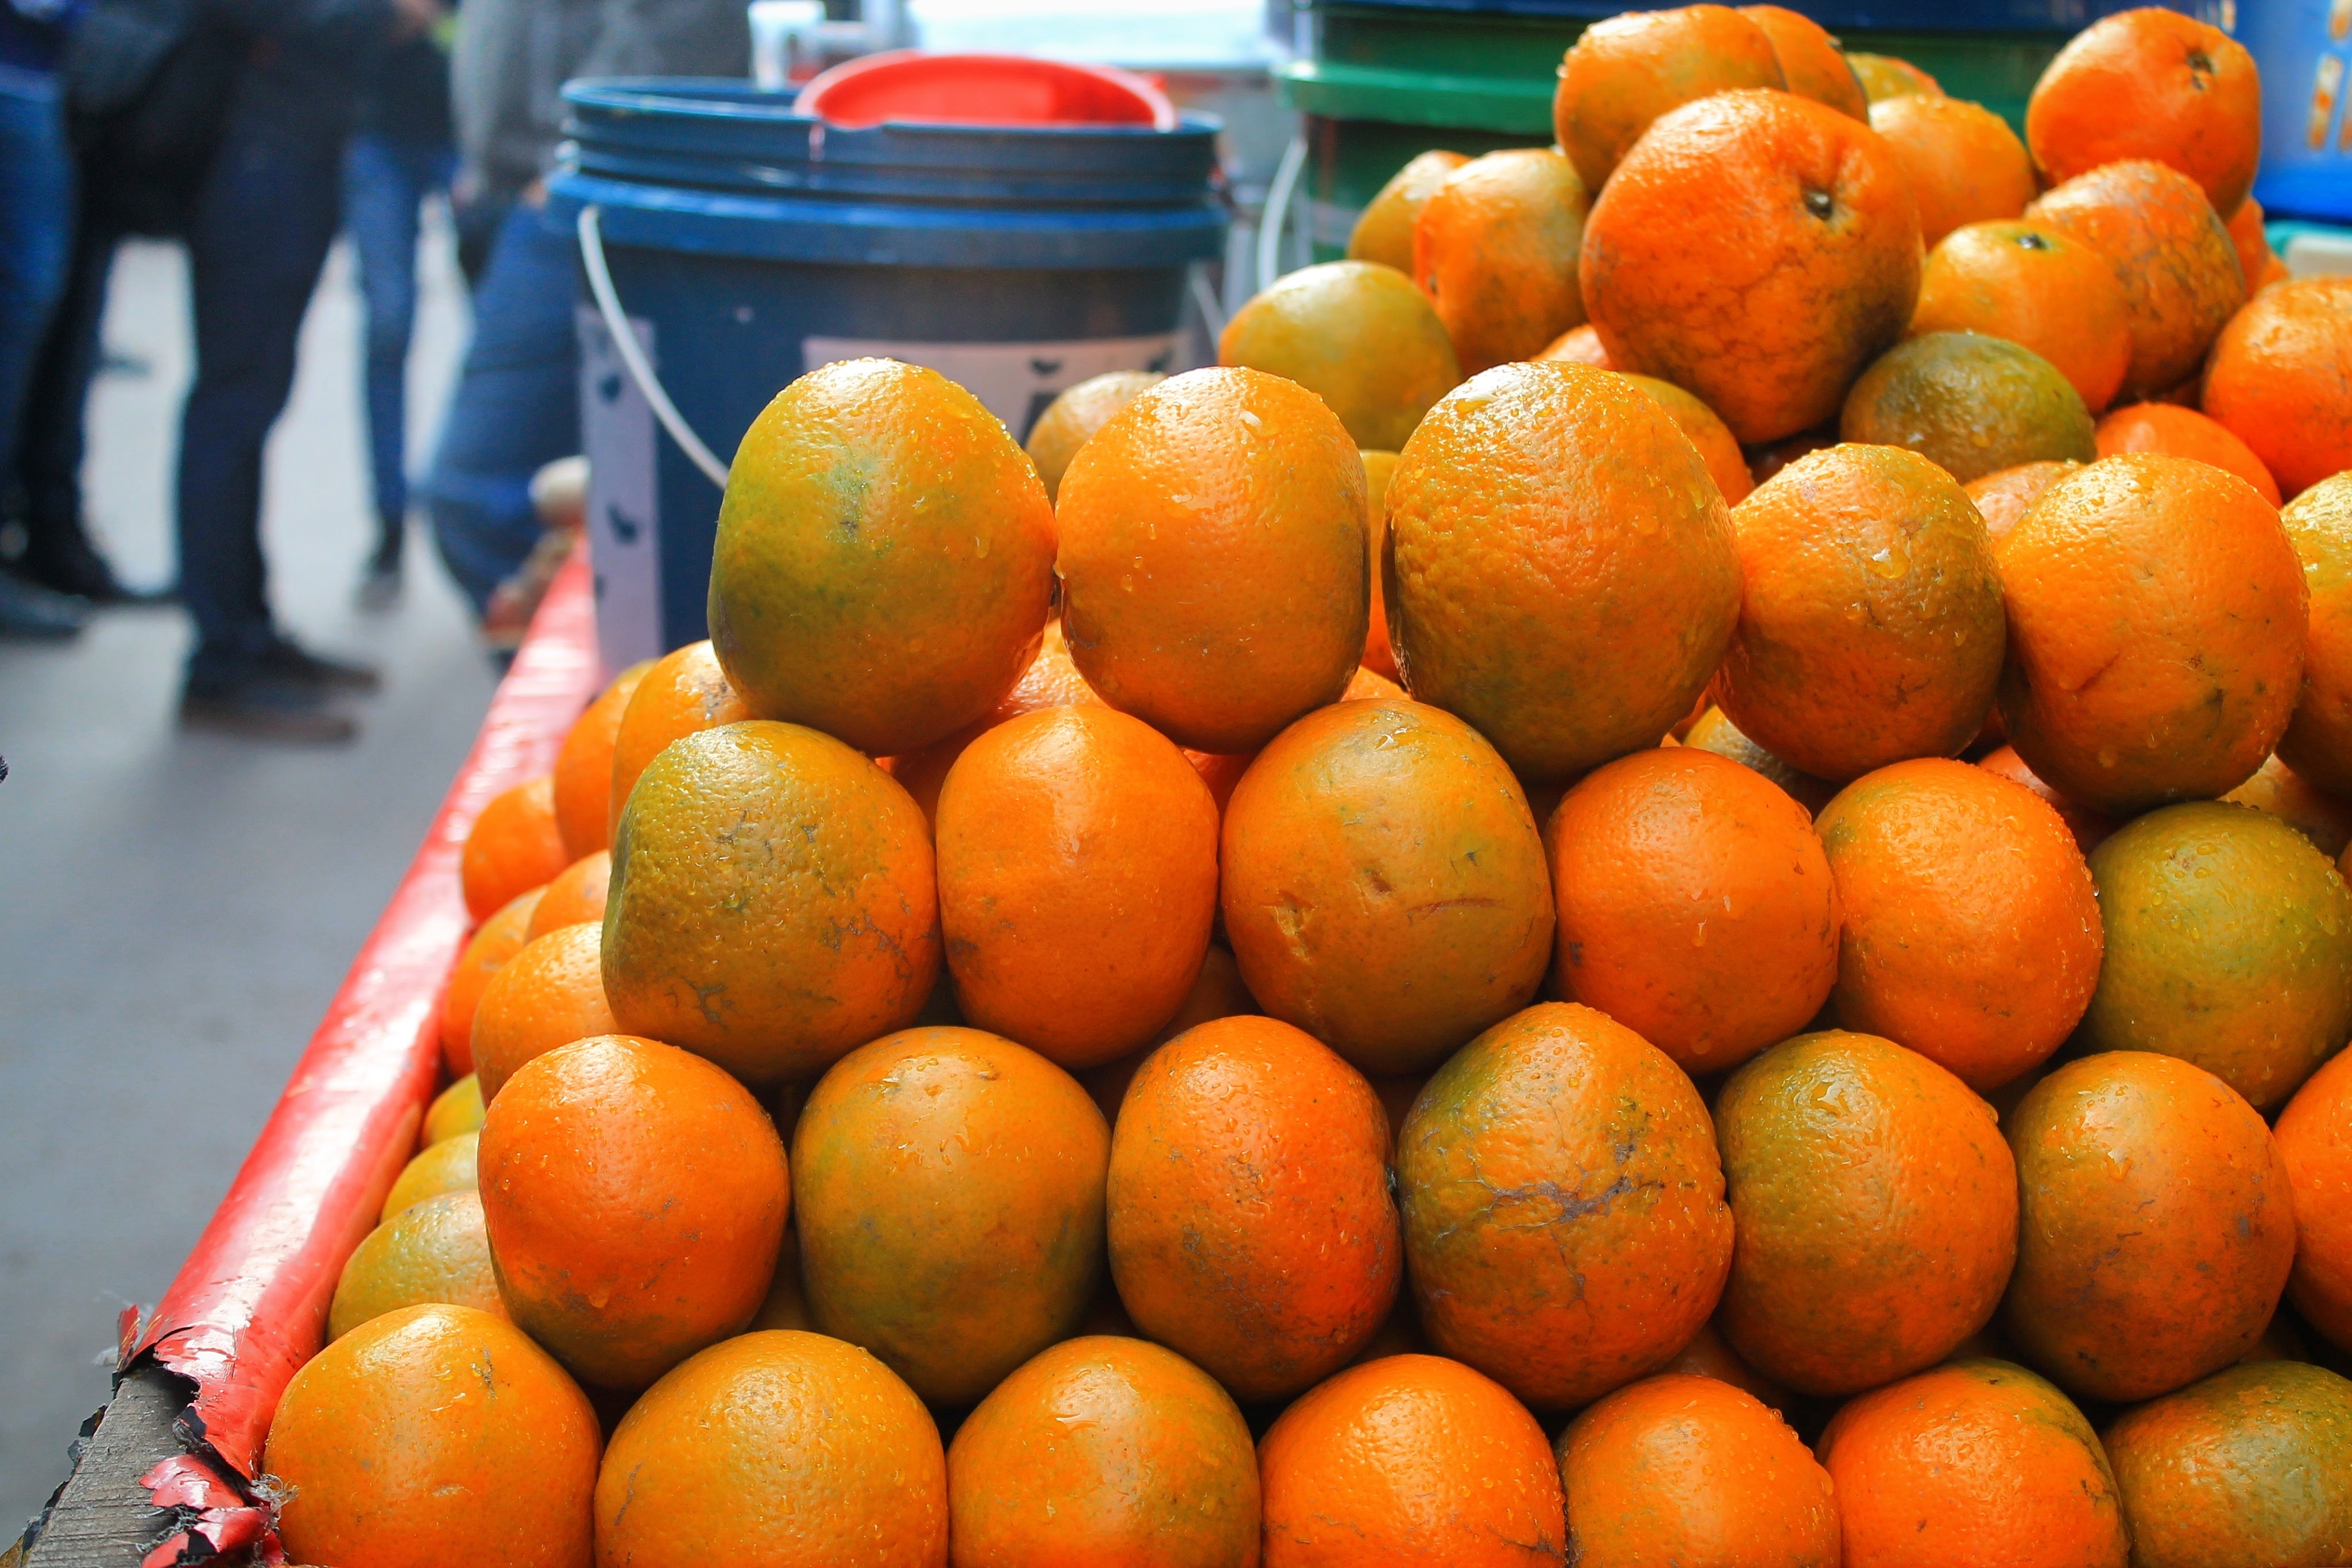
plant, fruit, orange, food, produce, tangerine, kumquat, clementine, diospyros, citrus, flowering plant, bitter orange, mandarin orange, land plant, tangelo